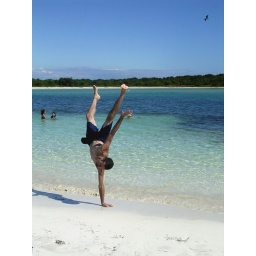
The bird in the top right corner is a pelican - they were diving for fish in the water.